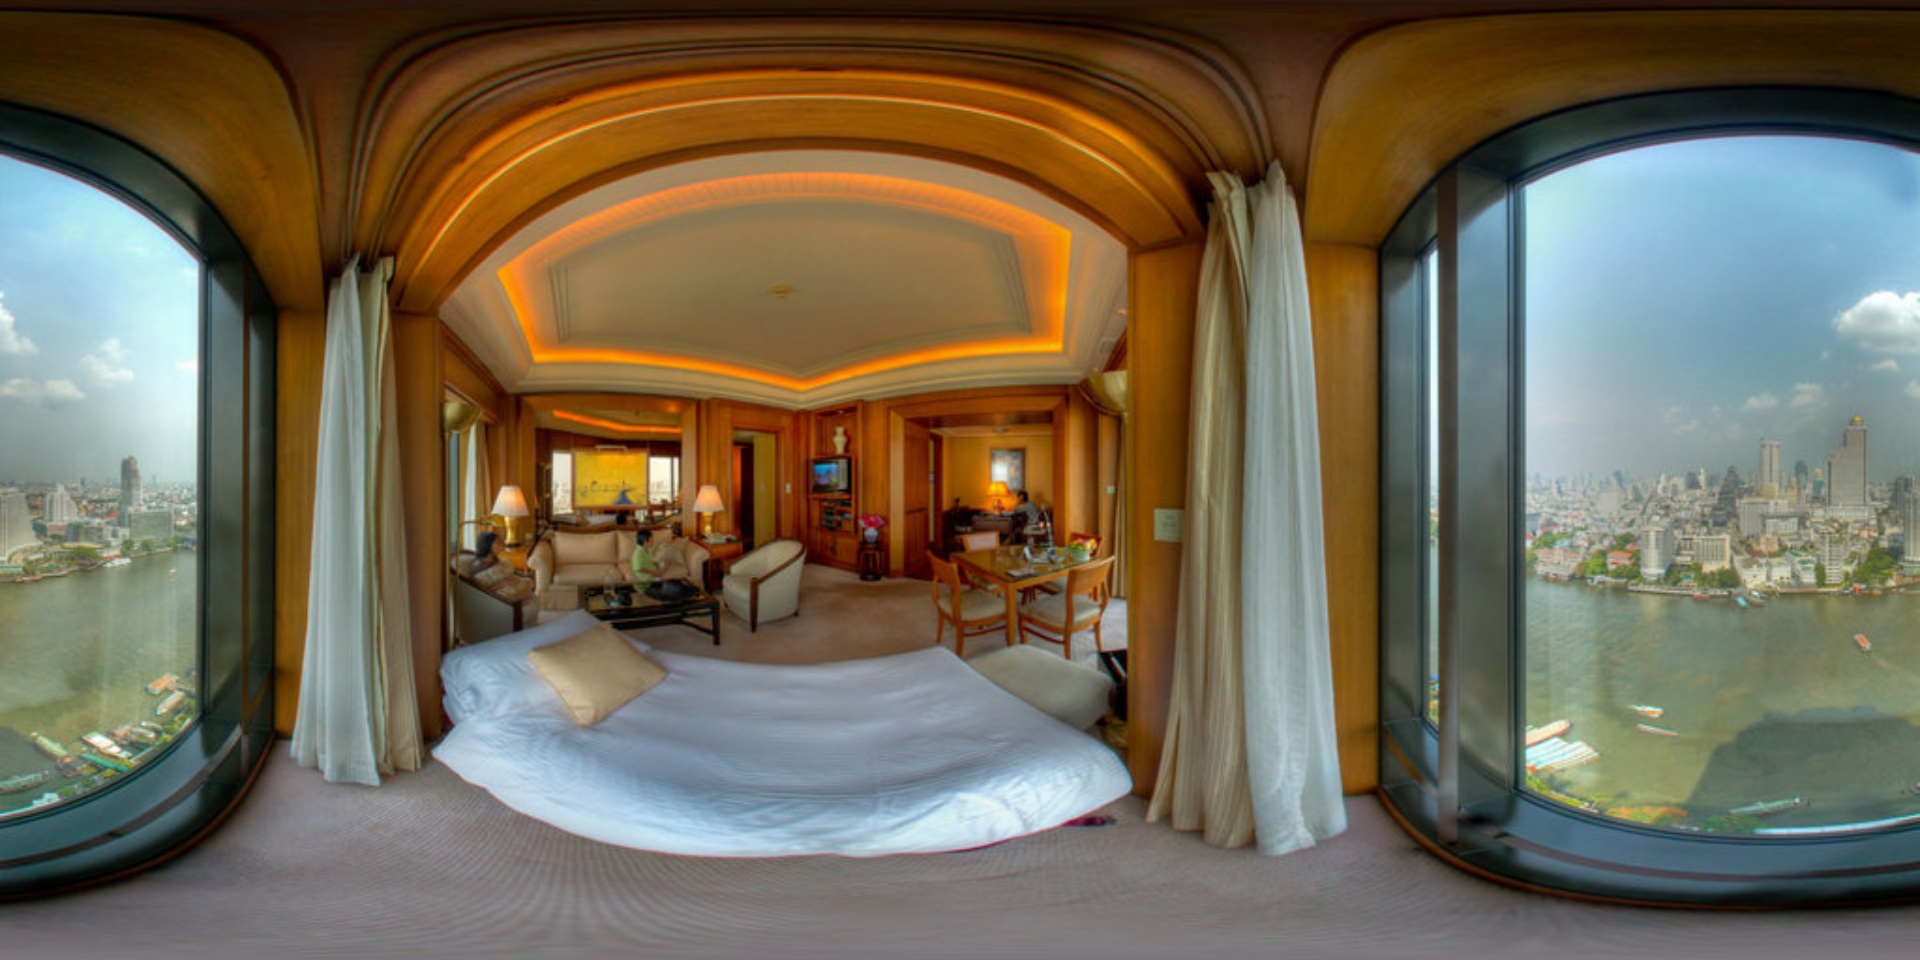
Referred object: the small TV on the back wooden wall

Referred object: the white bed